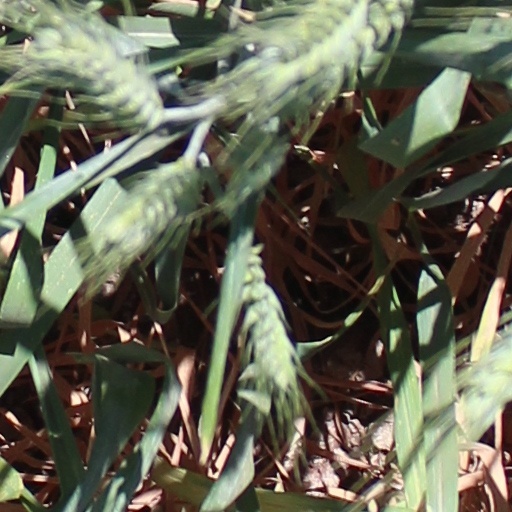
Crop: wheat